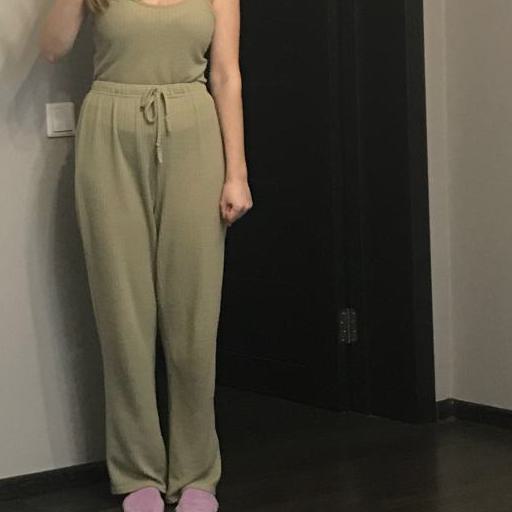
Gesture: no_gesture